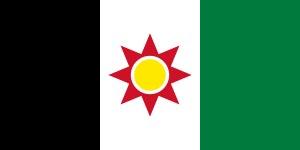
Le drapeau de l'Irak est le drapeau civil, le drapeau d'État et le pavillon national de la République d’Irak. Il est composé de trois bandes horizontales rouge, blanche et noire, reprenant ainsi les couleurs panarabes, frappées de la devise Allah akbar. La calligraphie est coufique.
Le drapeau du Kurdistan est officiellement celui du Gouvernement régional du Kurdistan. La partie rouge représente la détermination, la combativité des Kurdes et également tous leurs martyrs. Le vert symbolise les montagnes, collines et plaines remplies de vert tandis que le blanc représente la paix et la prospérité. Quant au soleil, il rappelle les origines zoroastriennes des Kurdes, le feu et le soleil ayant été les forces sacrées. Ses 21 rayons désignent le nouvel an kurde qui prend lieu le 21 mars, à l'arrivée du printemps. Ce drapeau est généralement accepté en tant que drapeau national par le peuple kurde.